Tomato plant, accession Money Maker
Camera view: vertical (180 deg); turntable rotation: 240 degrees
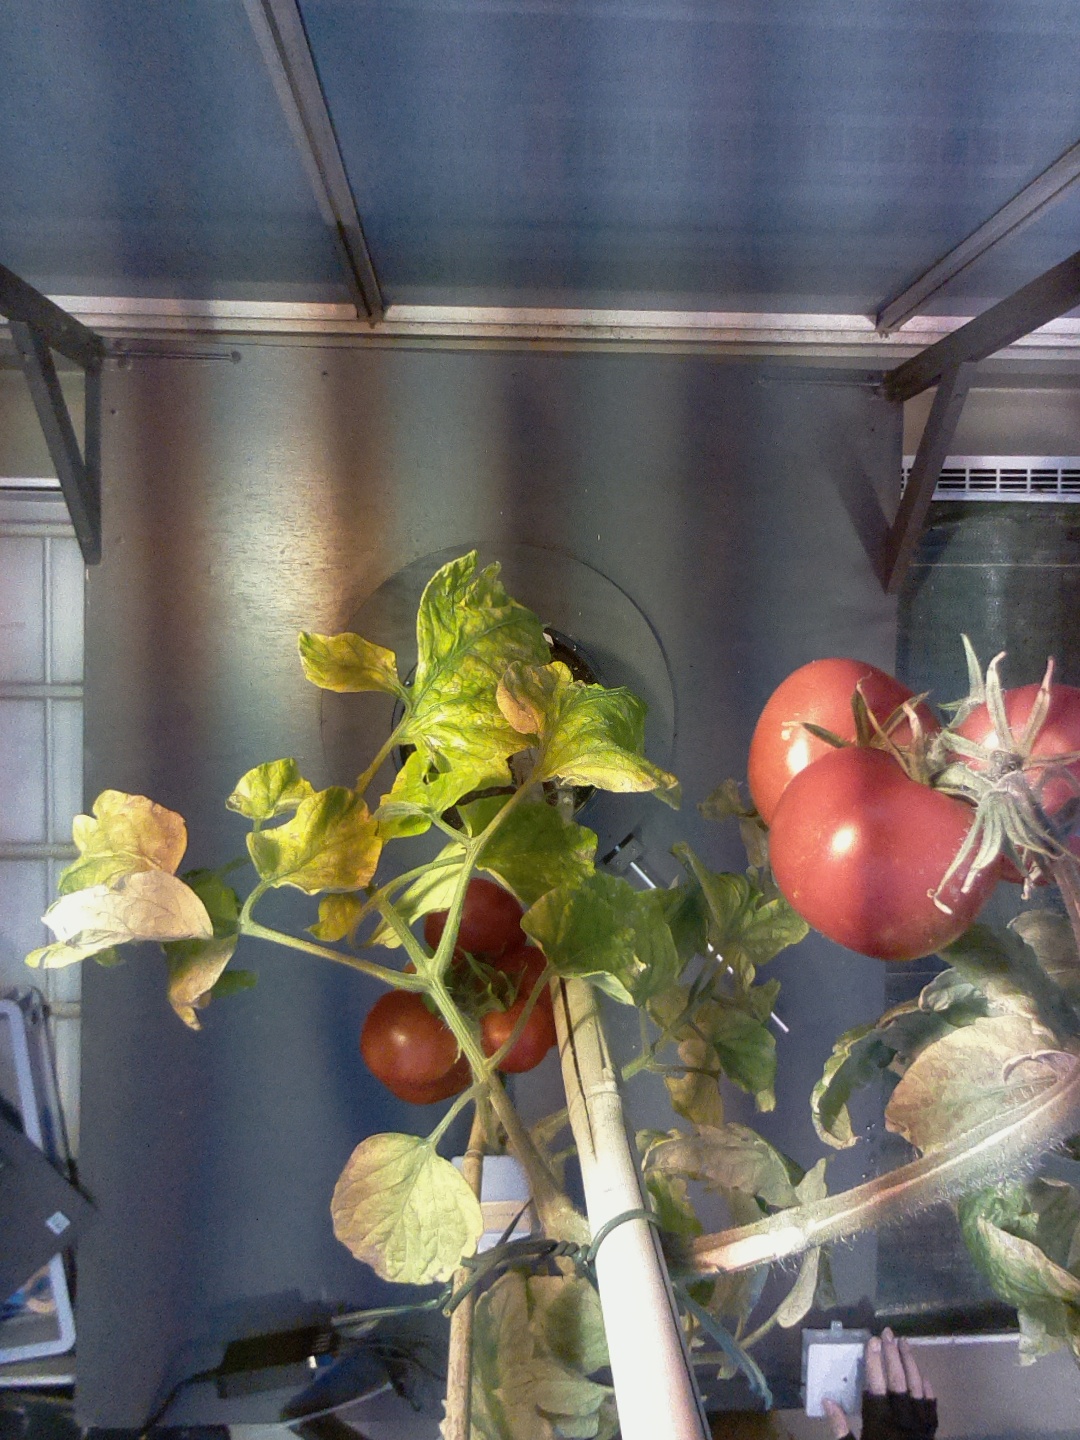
BBCH growth stage 89: 90%-100% of fruits show typical fully ripe color